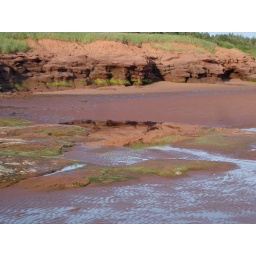
Sand stone cliff reflecting in the water 2009